United States men's national soccer team

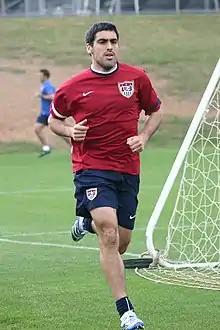
Claudio Reyna during practice

The U.S. played its first official international match under the auspices of U.S. Soccer on August 20, 1916, at Stockholm Olympic Stadium, defeating Sweden 3–2. The U.S. fielded a team in the 1930 World Cup in Uruguay, the first edition of the World Cup. The U.S. began group play by beating Belgium 3–0, and then earned a 3–0 victory over Paraguay, with FIFA crediting Bert Patenaude with two of the goals. In November 2006, FIFA announced that it had accepted evidence that Patenaude scored all three goals against Paraguay, and was thus the first person to score a hat-trick in a World Cup. In the semifinals, the U.S. lost to Argentina 6–1 and were eliminated. There was no third place game; however, using the overall tournament records in 1986, FIFA credited the Americans with a third-place finish ahead of fellow semifinalist Yugoslavia. This remains the U.S. team's best World Cup result, and is the highest finish of any team from outside of South America and Europe.